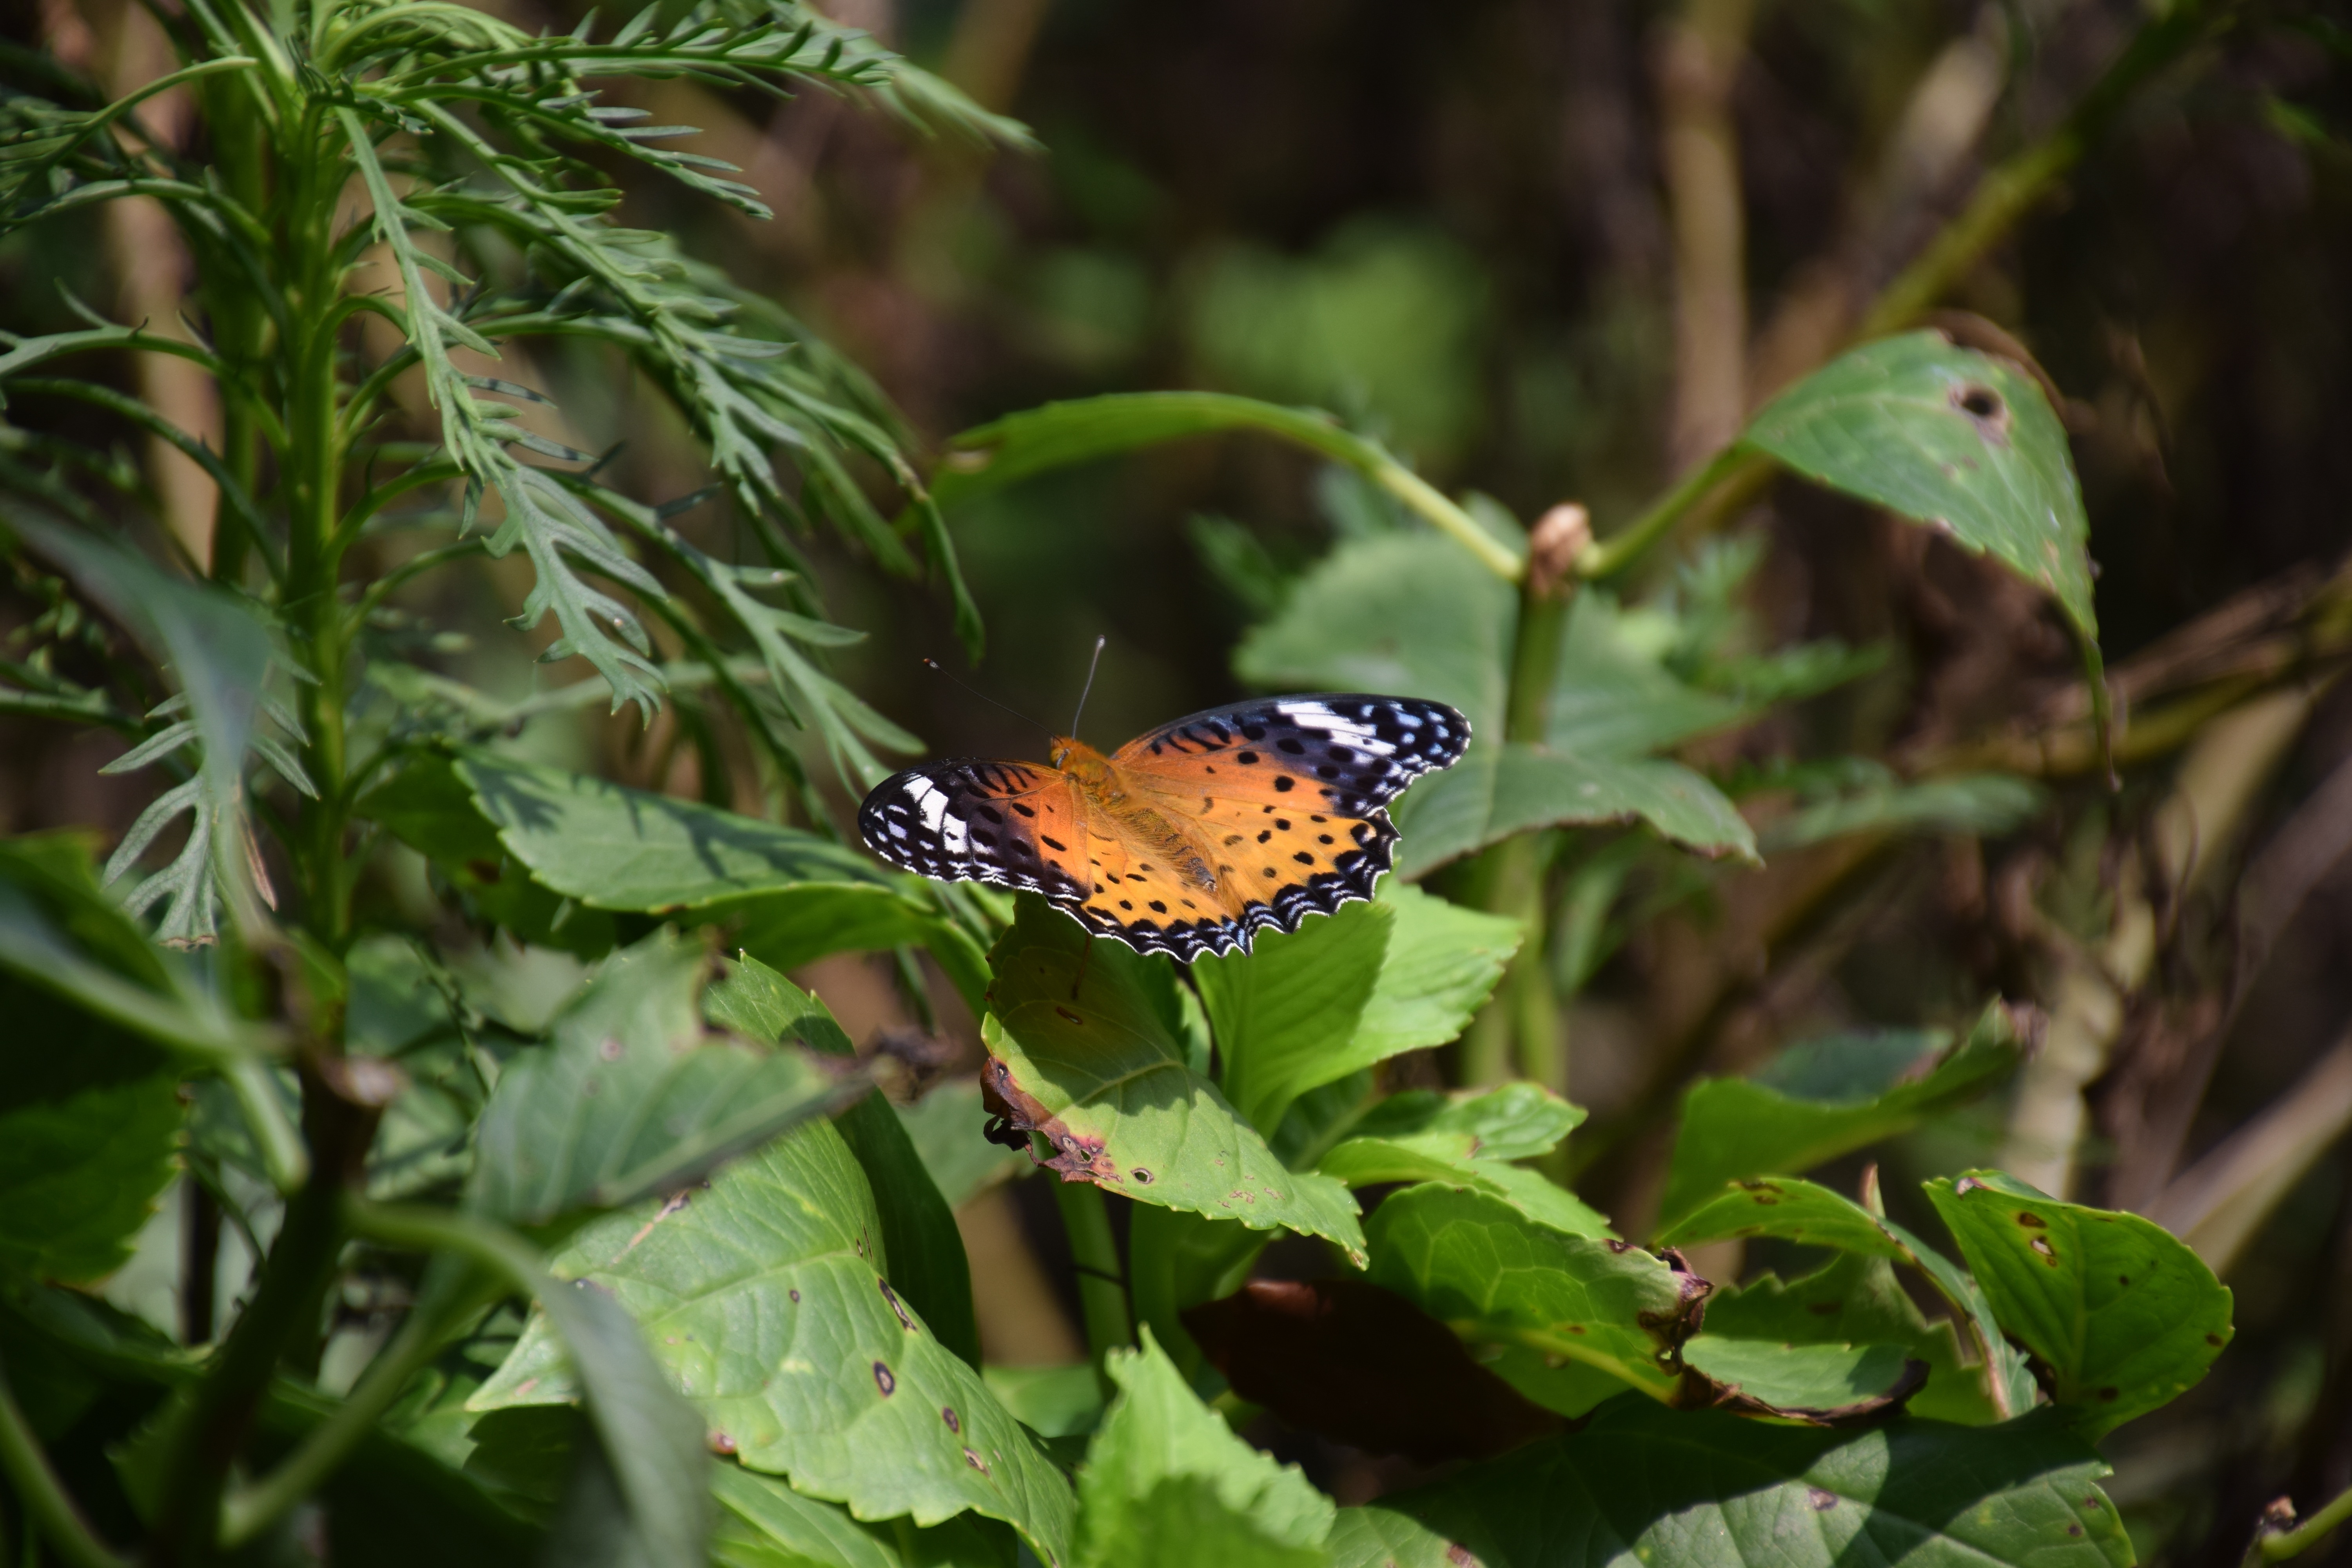
nature, leaf, flower, summer, wildlife, green, jungle, insect, botany, butterfly, garden, flora, fauna, invertebrate, monarch butterfly, leaves, tropics, nectar, macro photography, arthropod, pollinator, moths and butterflies, lycaenid